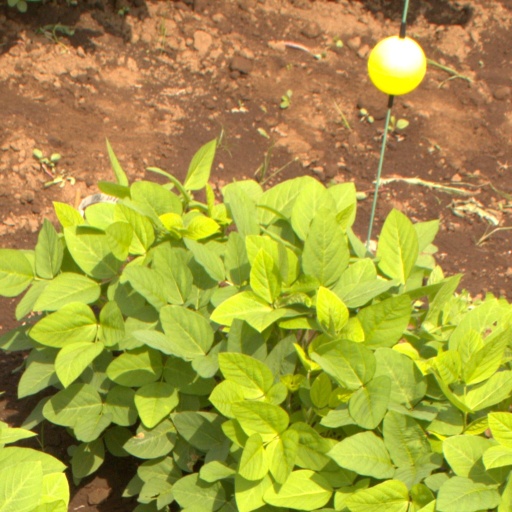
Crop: soybean